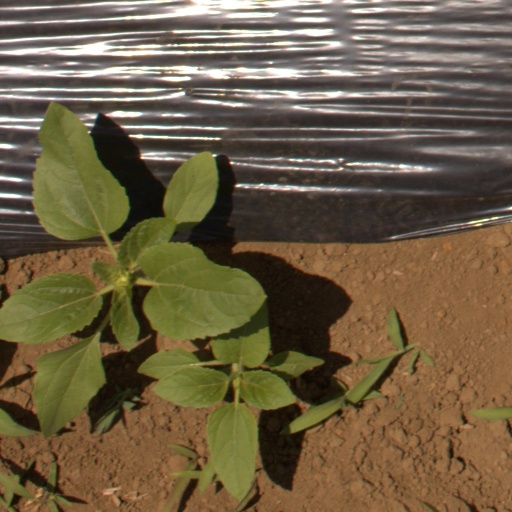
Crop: Jerusalem artichoke